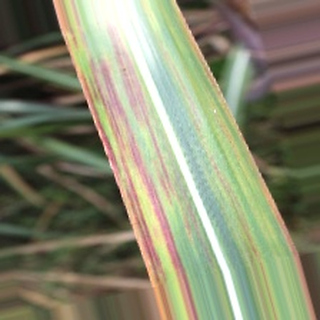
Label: sugarcane_bacterial_blight